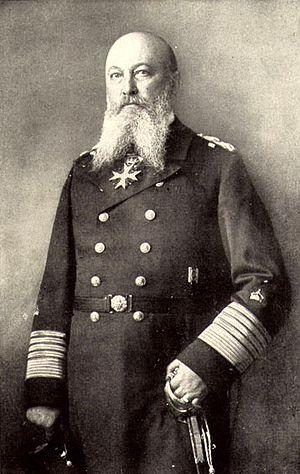
Le grade militaire naval de grand-amiral est, dans de nombreux pays, le grade d'amiral le plus élevé. Il peut aussi s'agir d’une dignité.
Le rang — ou le titre — de Großadmiral était le grade le plus élevé dans la Marine allemande et dans la Marine austro-hongroise.
Alfred von Tirpitz, né le 19 mars 1849 à Küstrin en Prusse et mort le 6 mars 1930 à Ebenhausen en Allemagne, est un militaire et homme politique allemand. Avec le titre de Großadmiral, il est à l'origine de la Marine impériale allemande qui a pris part à la Première Guerre mondiale.
Theobald Theodor Friedrich Alfred von Bethmann Hollweg est un homme d'État allemand durant la période de l'Empire allemand.